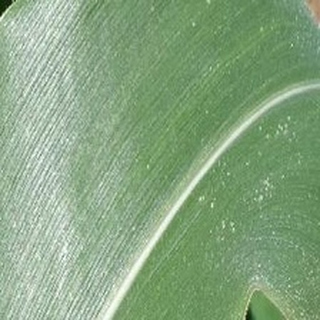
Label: healthy_corn